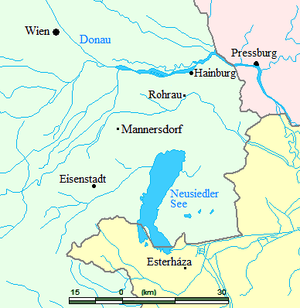
Joseph Haydn — il n'utilisait jamais son premier prénom —, né à Rohrau sur la Leitha en Basse-Autriche, le 31 mars 1732 et mort à Vienne le 31 mai 1809, est un compositeur autrichien. Il incarne le classicisme viennois au même titre que Mozart et Beethoven, les trois compositeurs étant regroupés par la postérité sous le vocable de « trinité classique viennoise ».